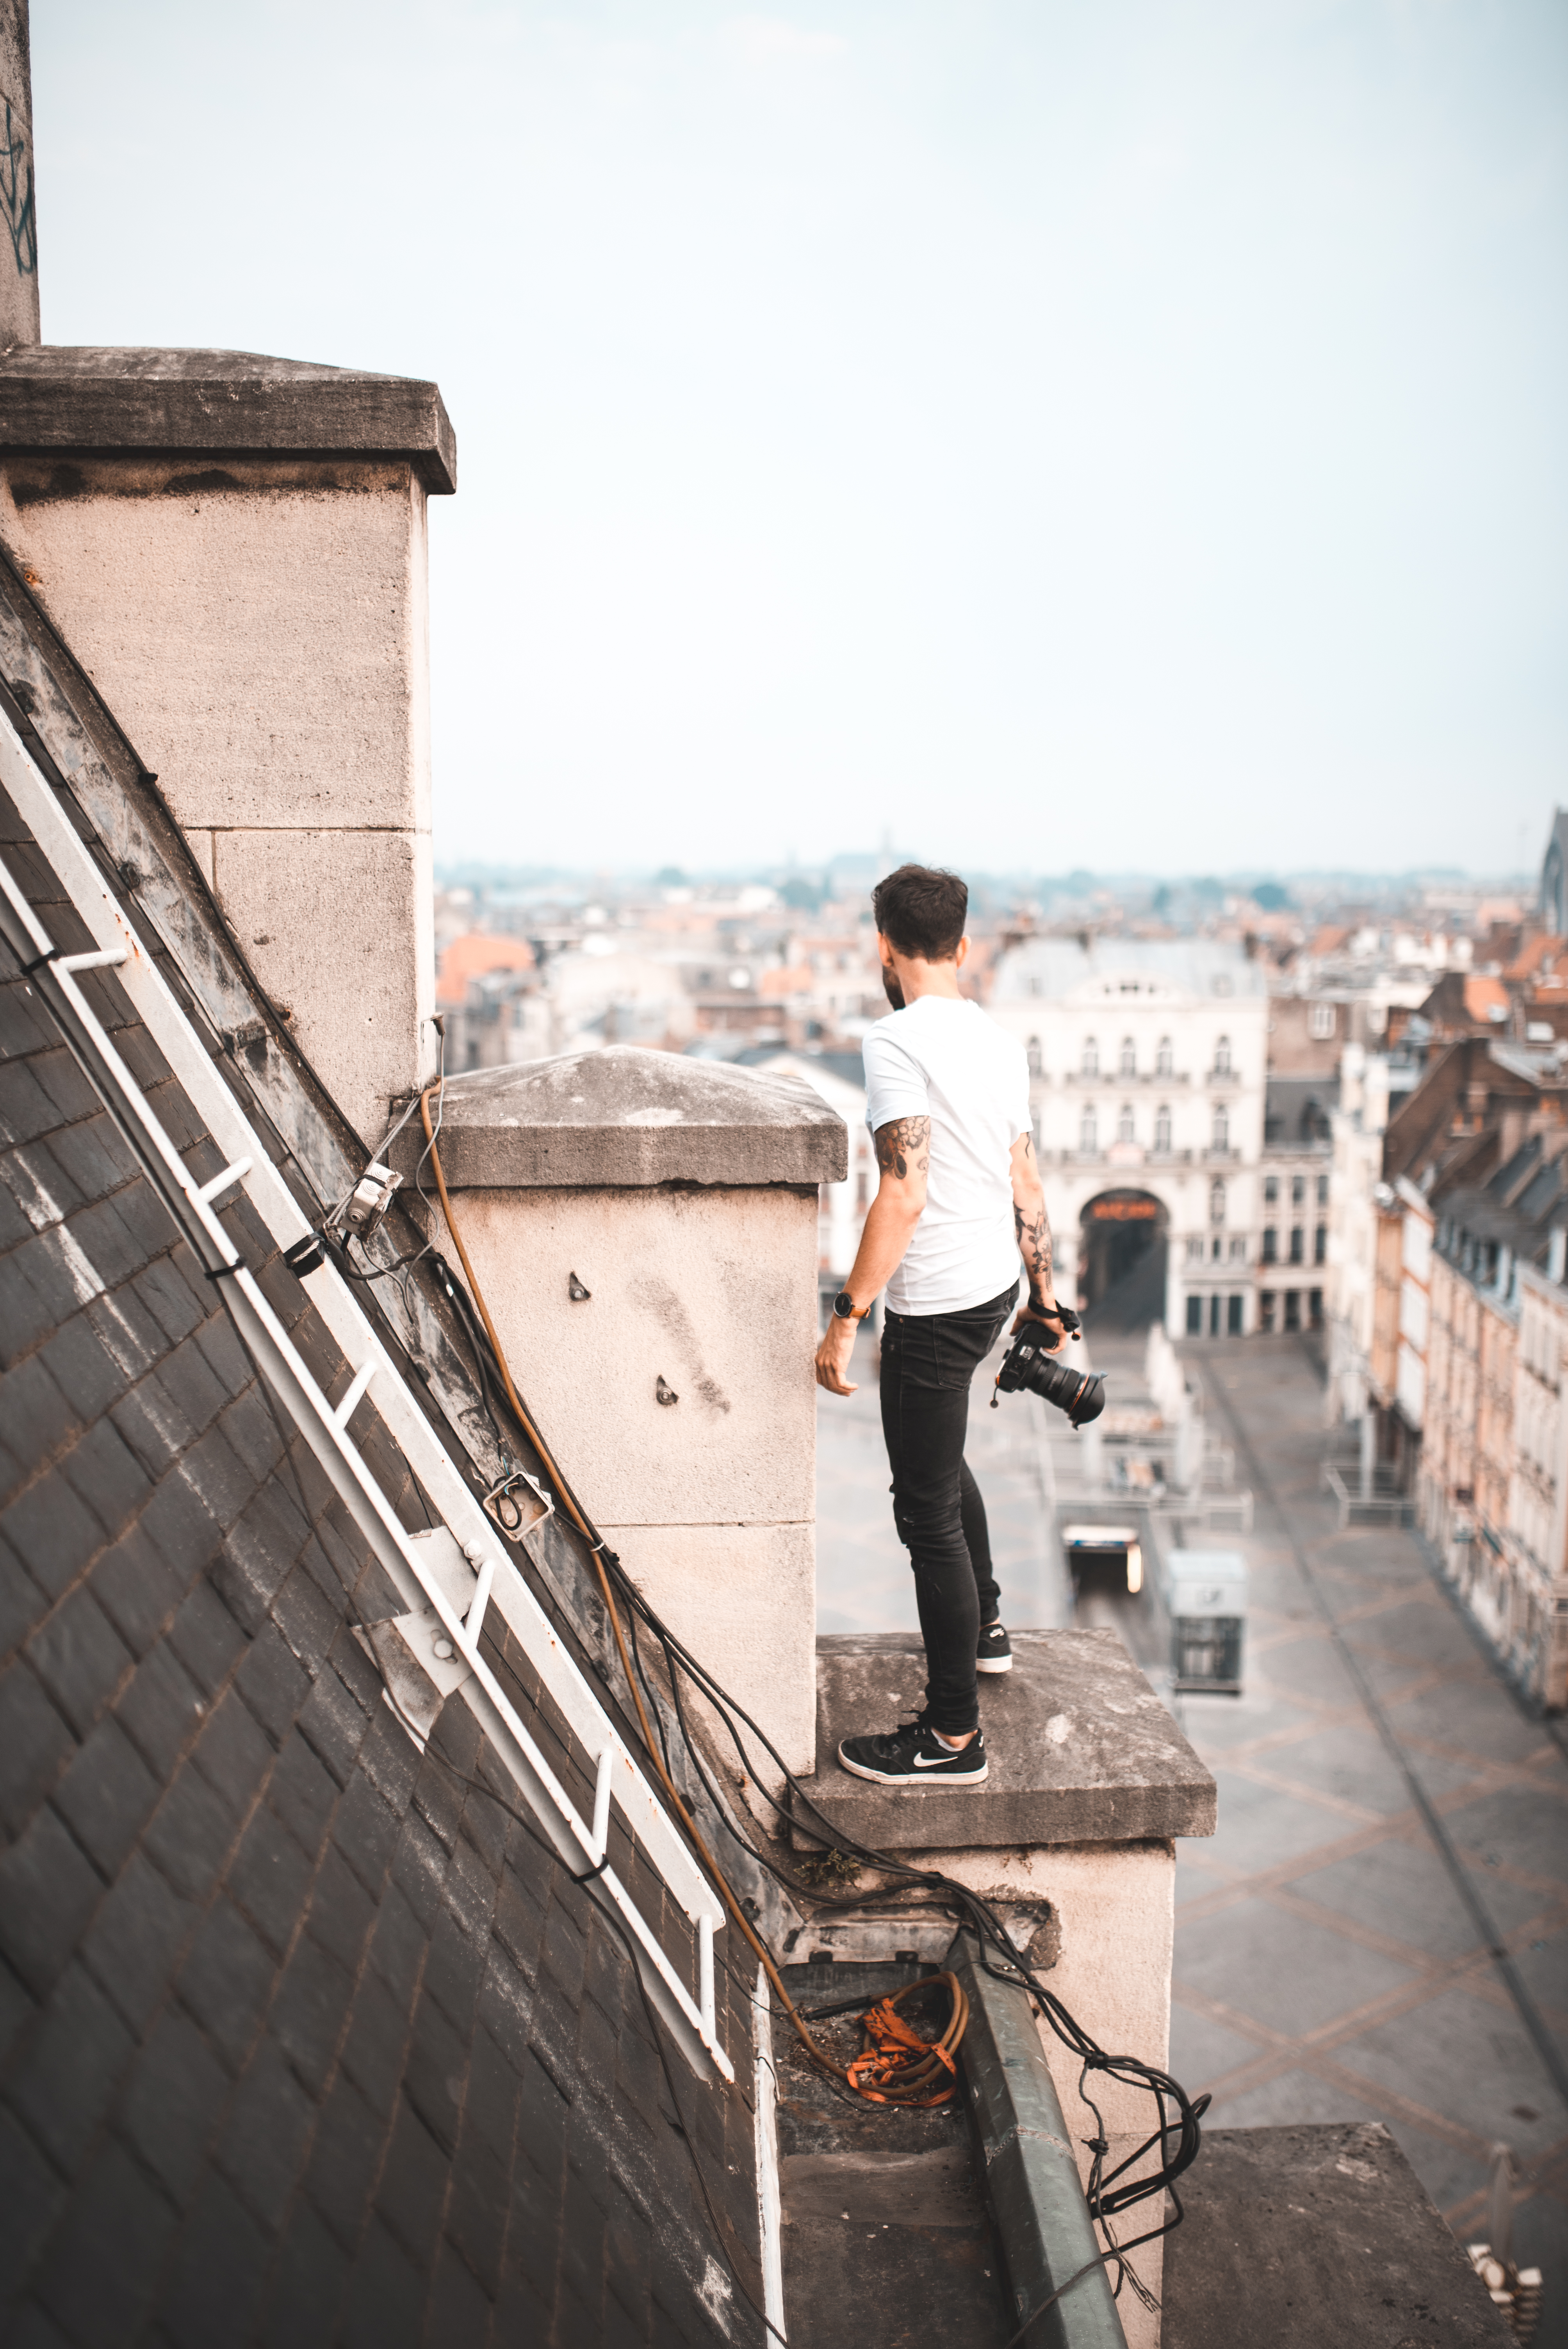
standing, outerwear, photography, roof, architecture, jeans, recreation, street fashion, city, street, jacket